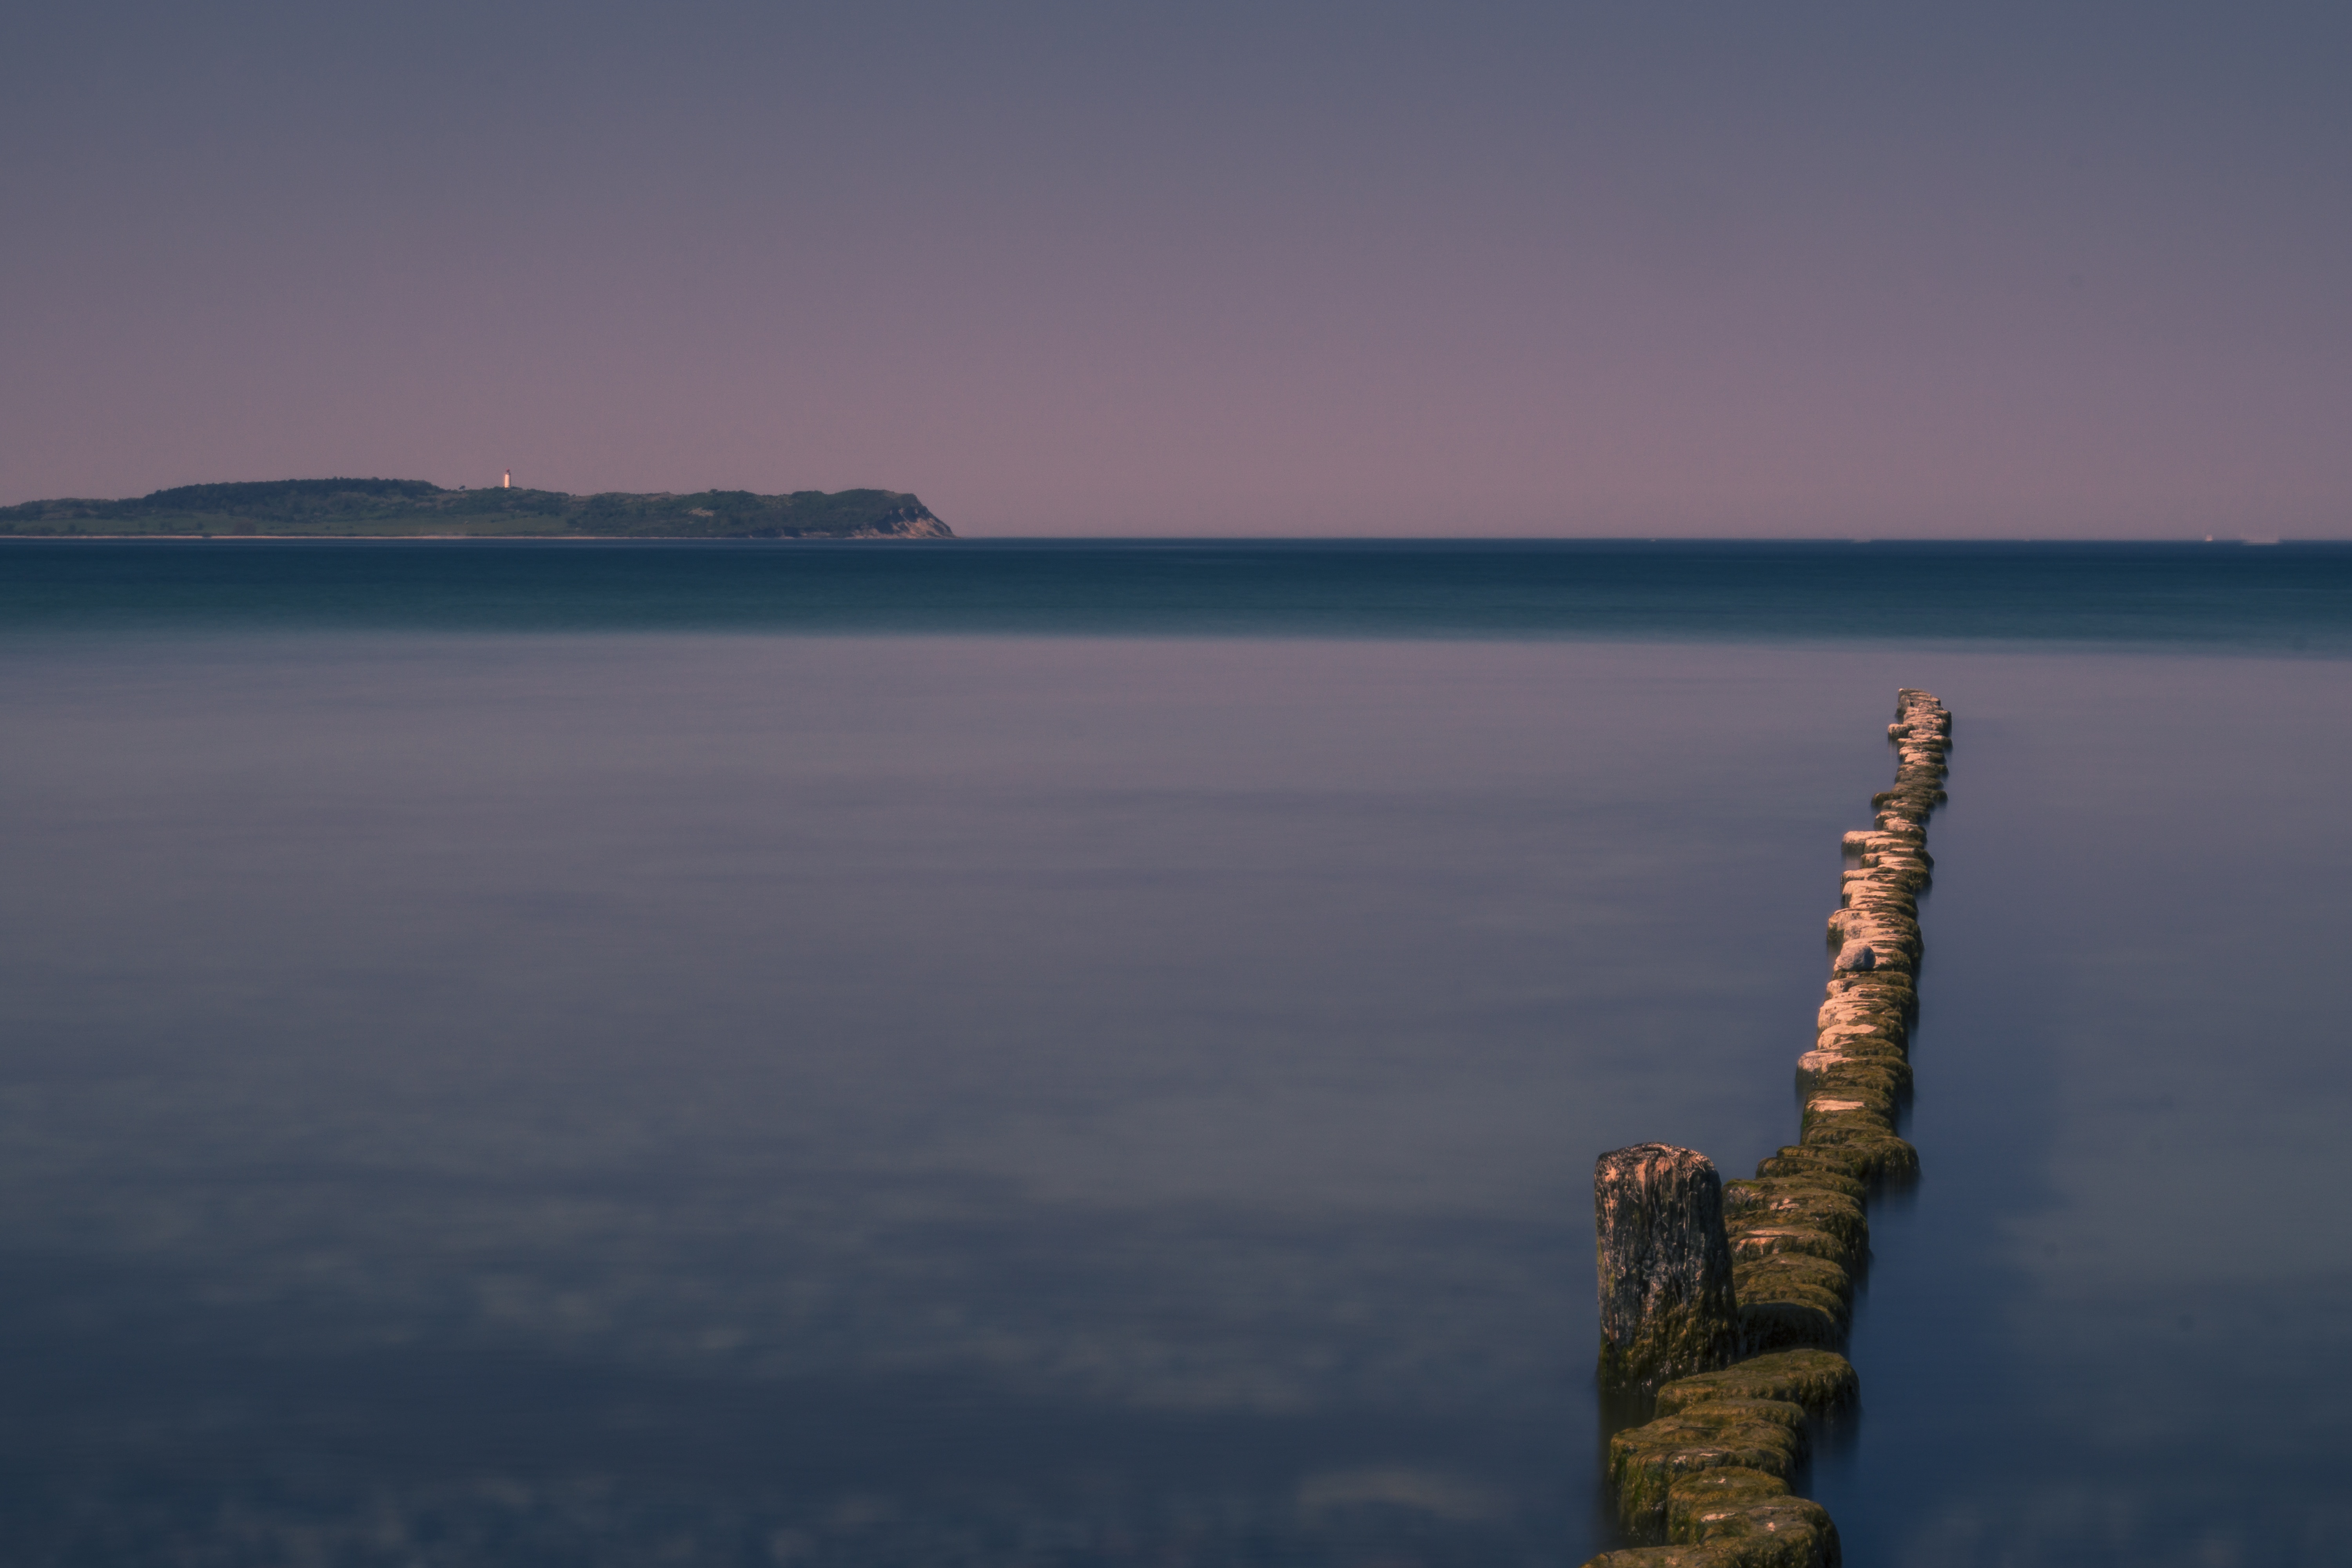
beach, landscape, sea, coast, rock, ocean, horizon, cloud, sky, sunrise, sunset, morning, shore, wave, lake, dawn, cliff, dusk, evening, reflection, tower, bay, terrain, body of water, cape, baltic sea, r gen, hiddensee, atmospheric phenomenon